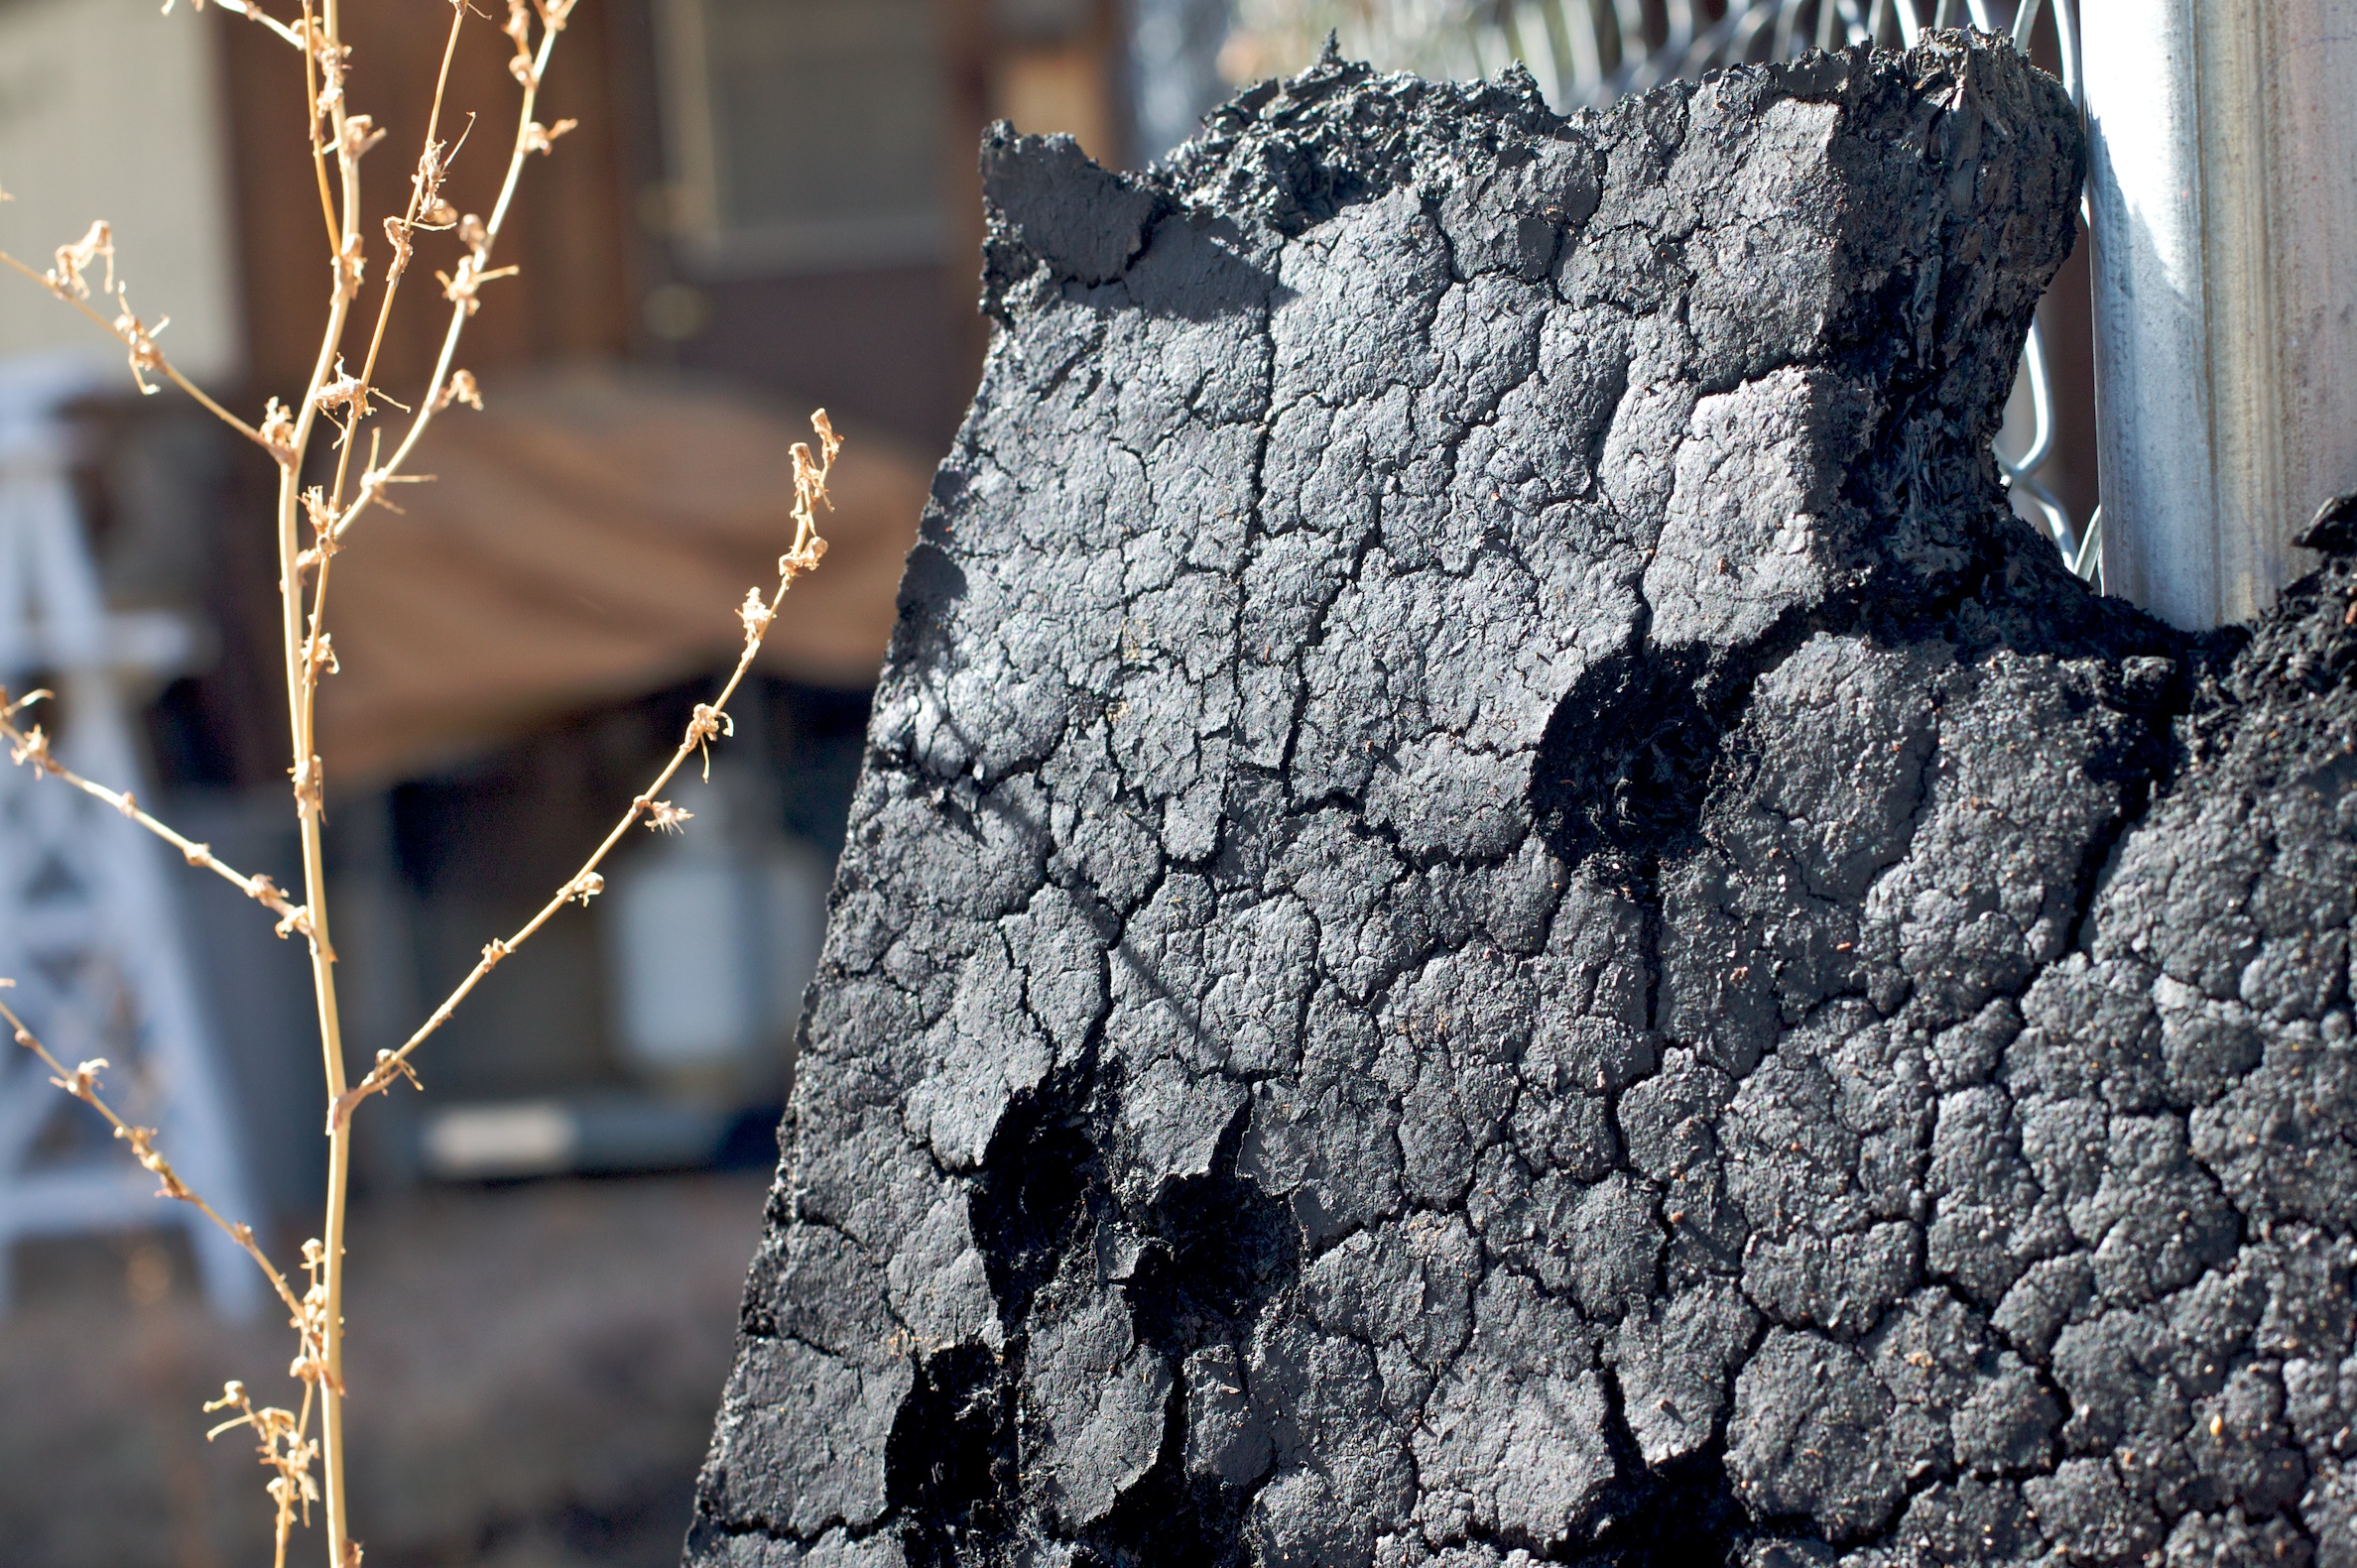
tree, rock, branch, winter, wood, trunk, wall, soil, blue, material, 2009365, woody plant